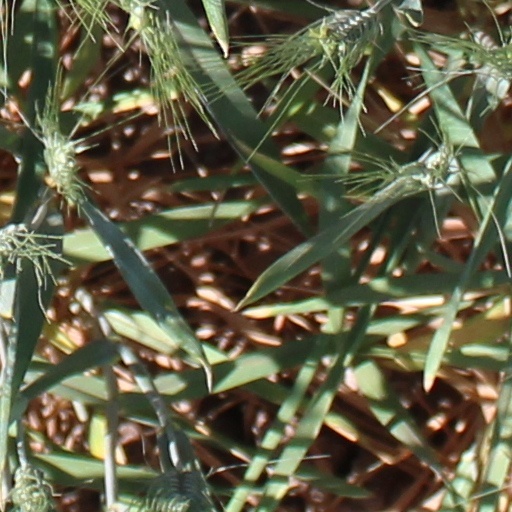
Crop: wheat